Colorado Coalfield War

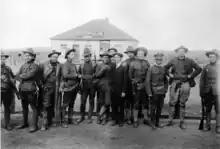
Colorado National Guard troops outside the Ludlow Home Saloon, April 1914.

A Colorado and Southern (C&S) route that connected the Front Range and passed near the Ludlow Colony began to be used as a firing position to harass strikers on 8 October 1913, resulting in no immediate casualties.